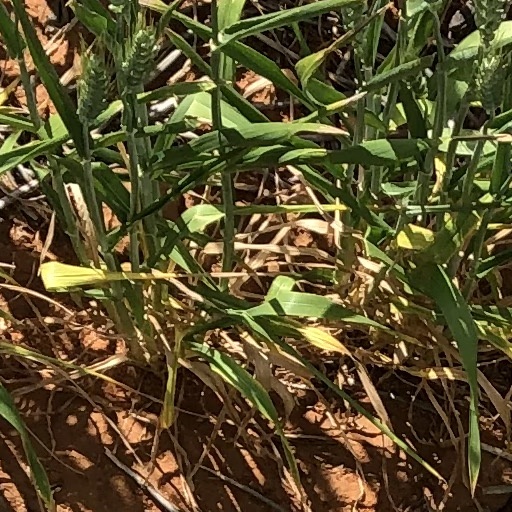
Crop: wheat